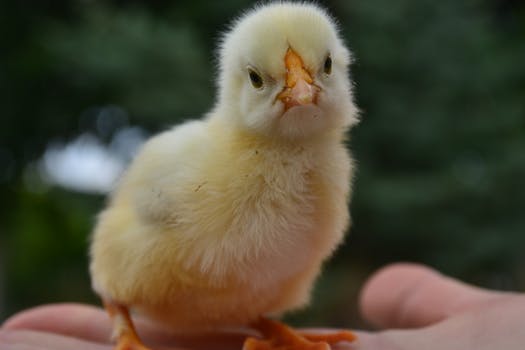
Label: No Watermark